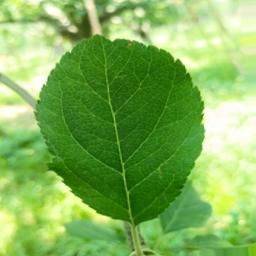
Label: Healthy